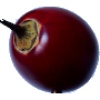
Label: tamarillo